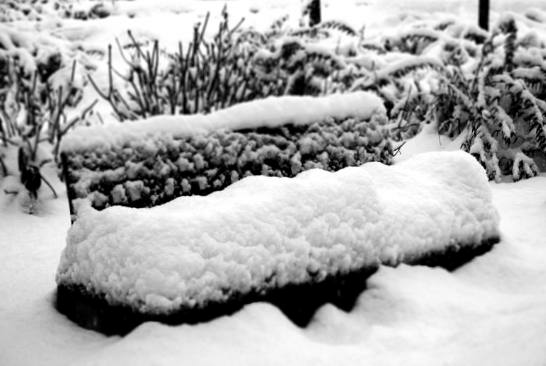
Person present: No